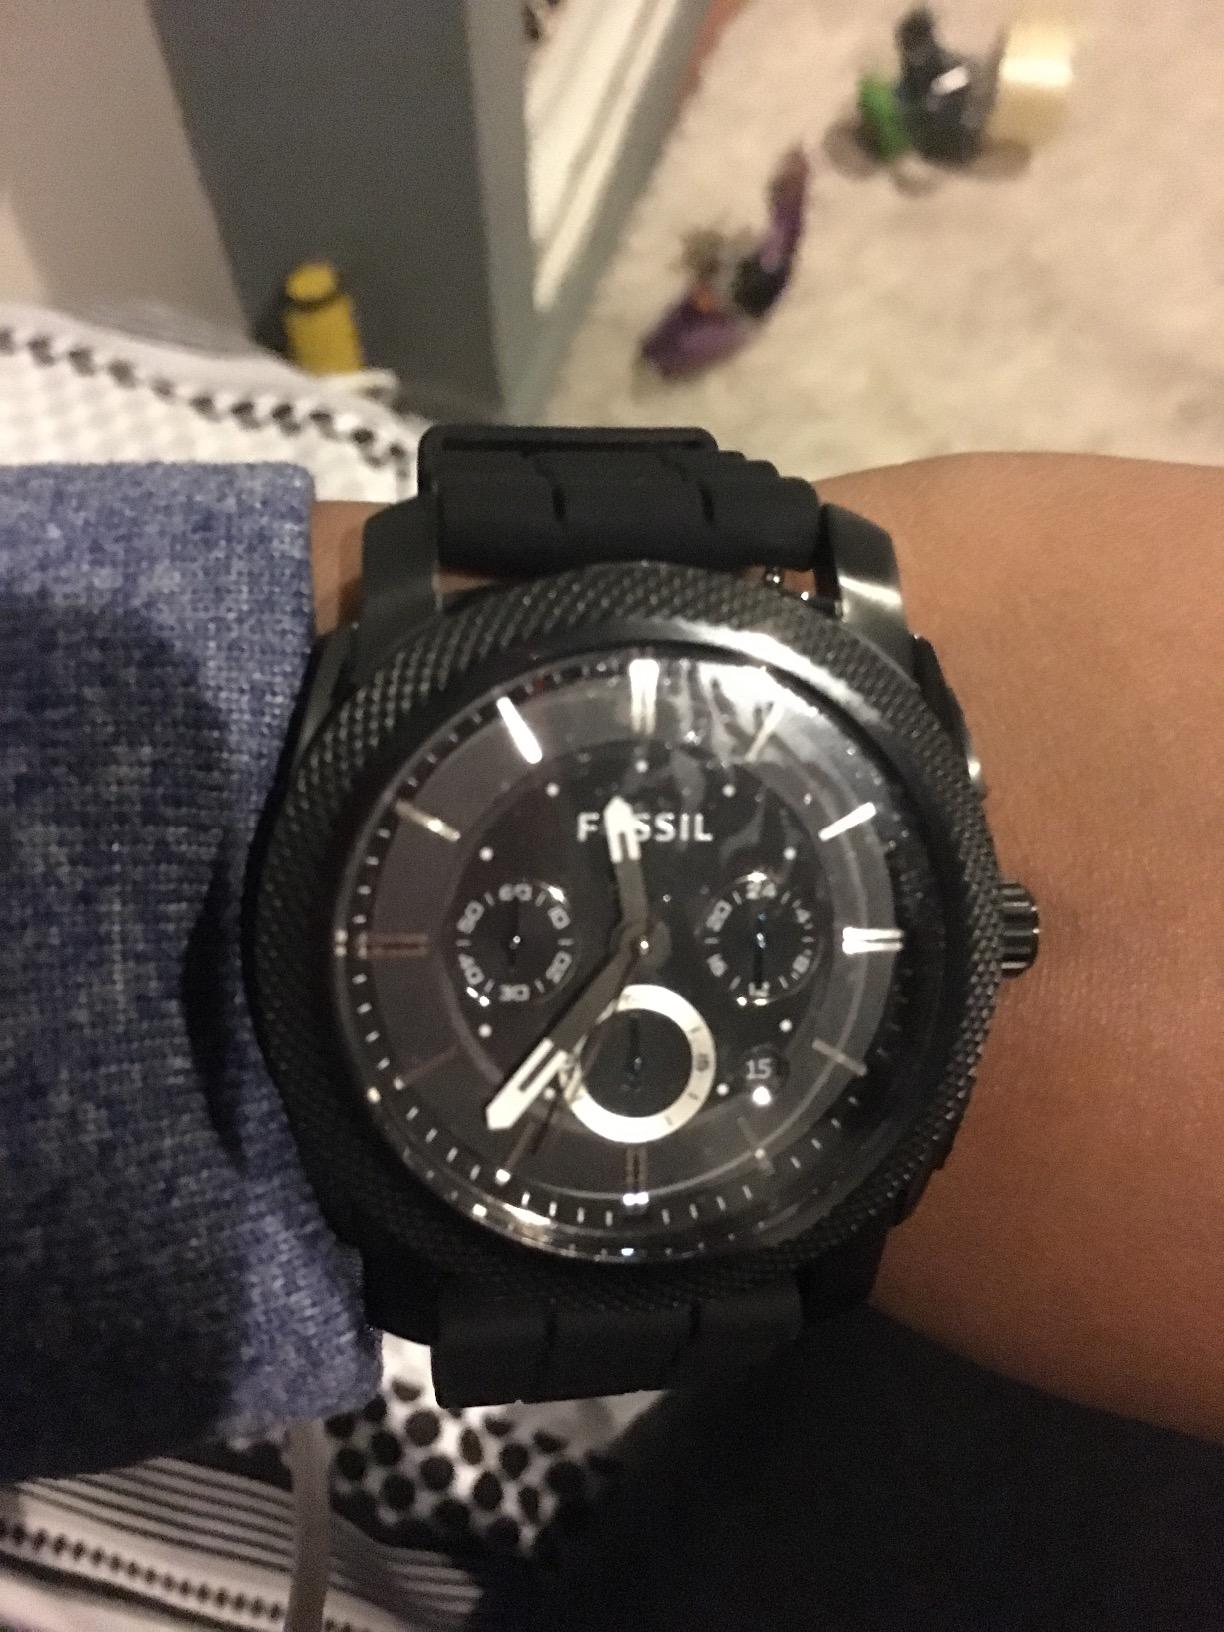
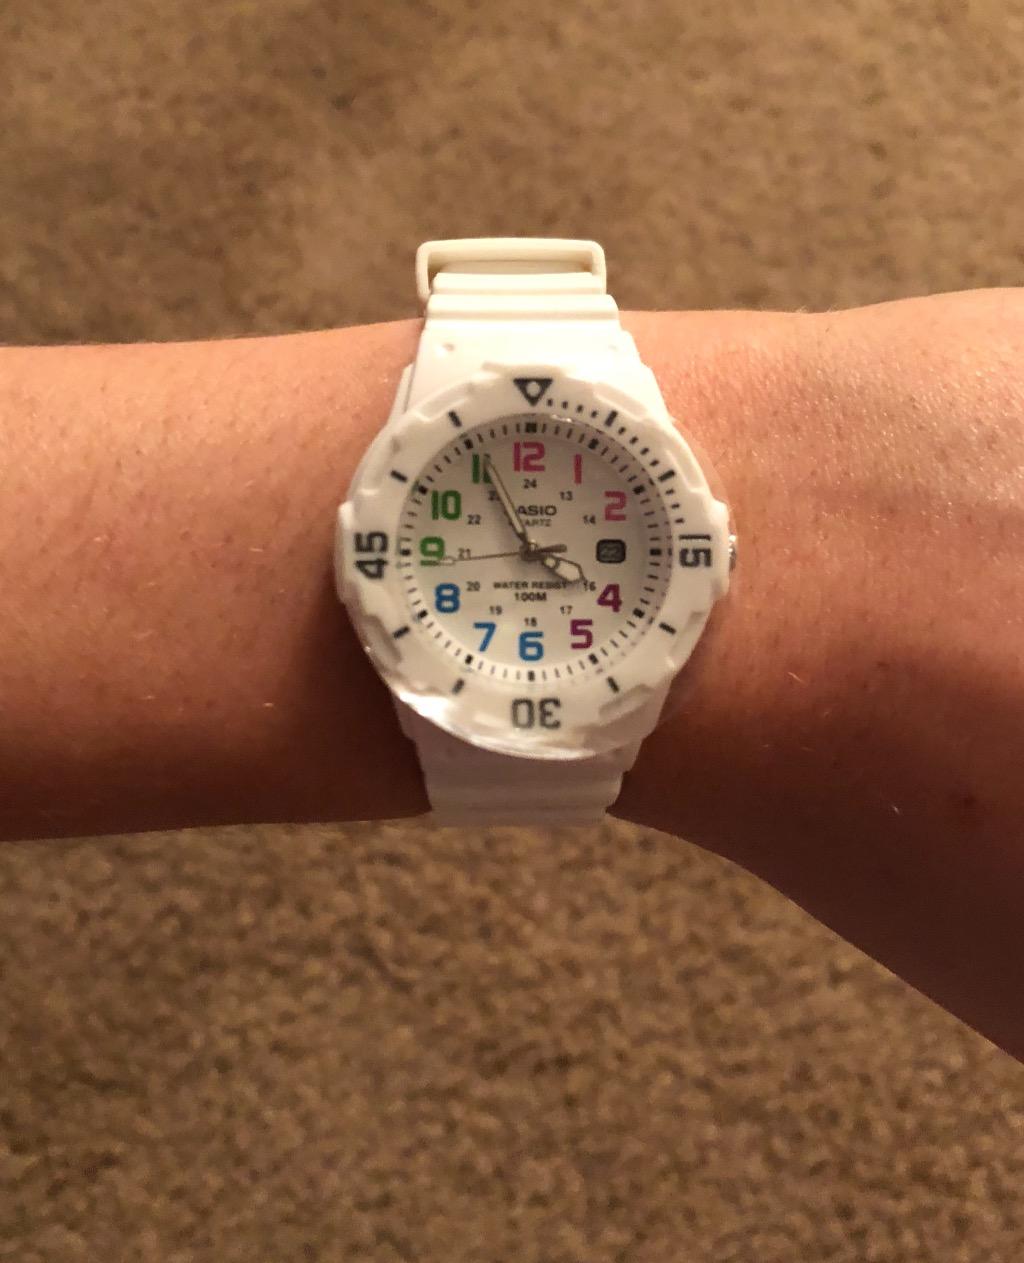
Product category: accessories_watch
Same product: no